The British Film Catalogue

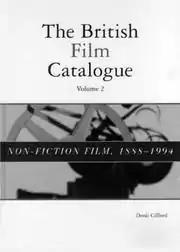
Vol.2 (Non-Fiction, 1888-1994) of the Catalogue's 2000 edition

The British Film Catalogue is a reference book compiled by Denis Gifford (1927–2000) listing every film made in Britain, including feature films, shorts, information films and student films. For each of more than 14,000 consecutively numbered chronological title entries, information listed includes major credits (director, producer, writer, original author), production company, distributor, actors and actresses, role names, running time, censors’ certificate, genre and a brief plot. It has an alphabetical index cross-referencing each title to its chronological number.